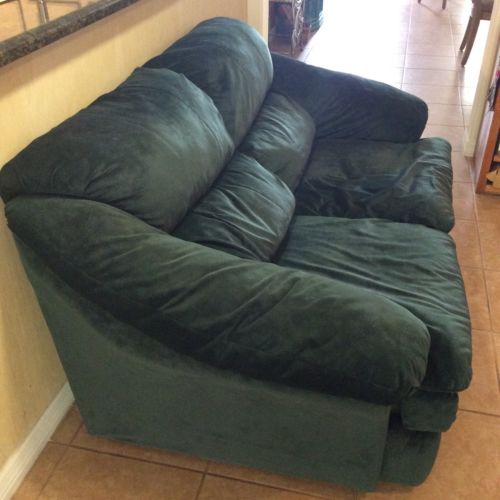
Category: sofa